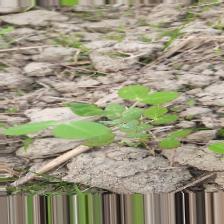
Label: Powdery Mildew